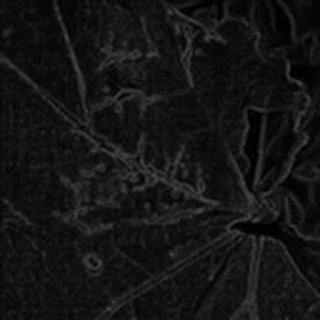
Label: cotton_bacterial_blight